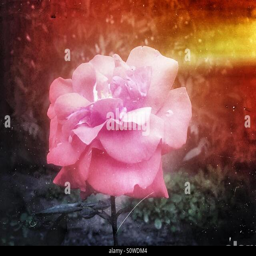
person in the rain drops